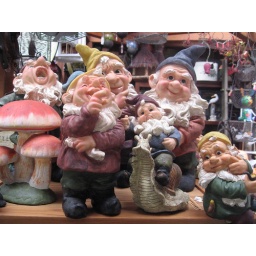
relatives of Sven and Bjorn at the flower market near Notre Dame